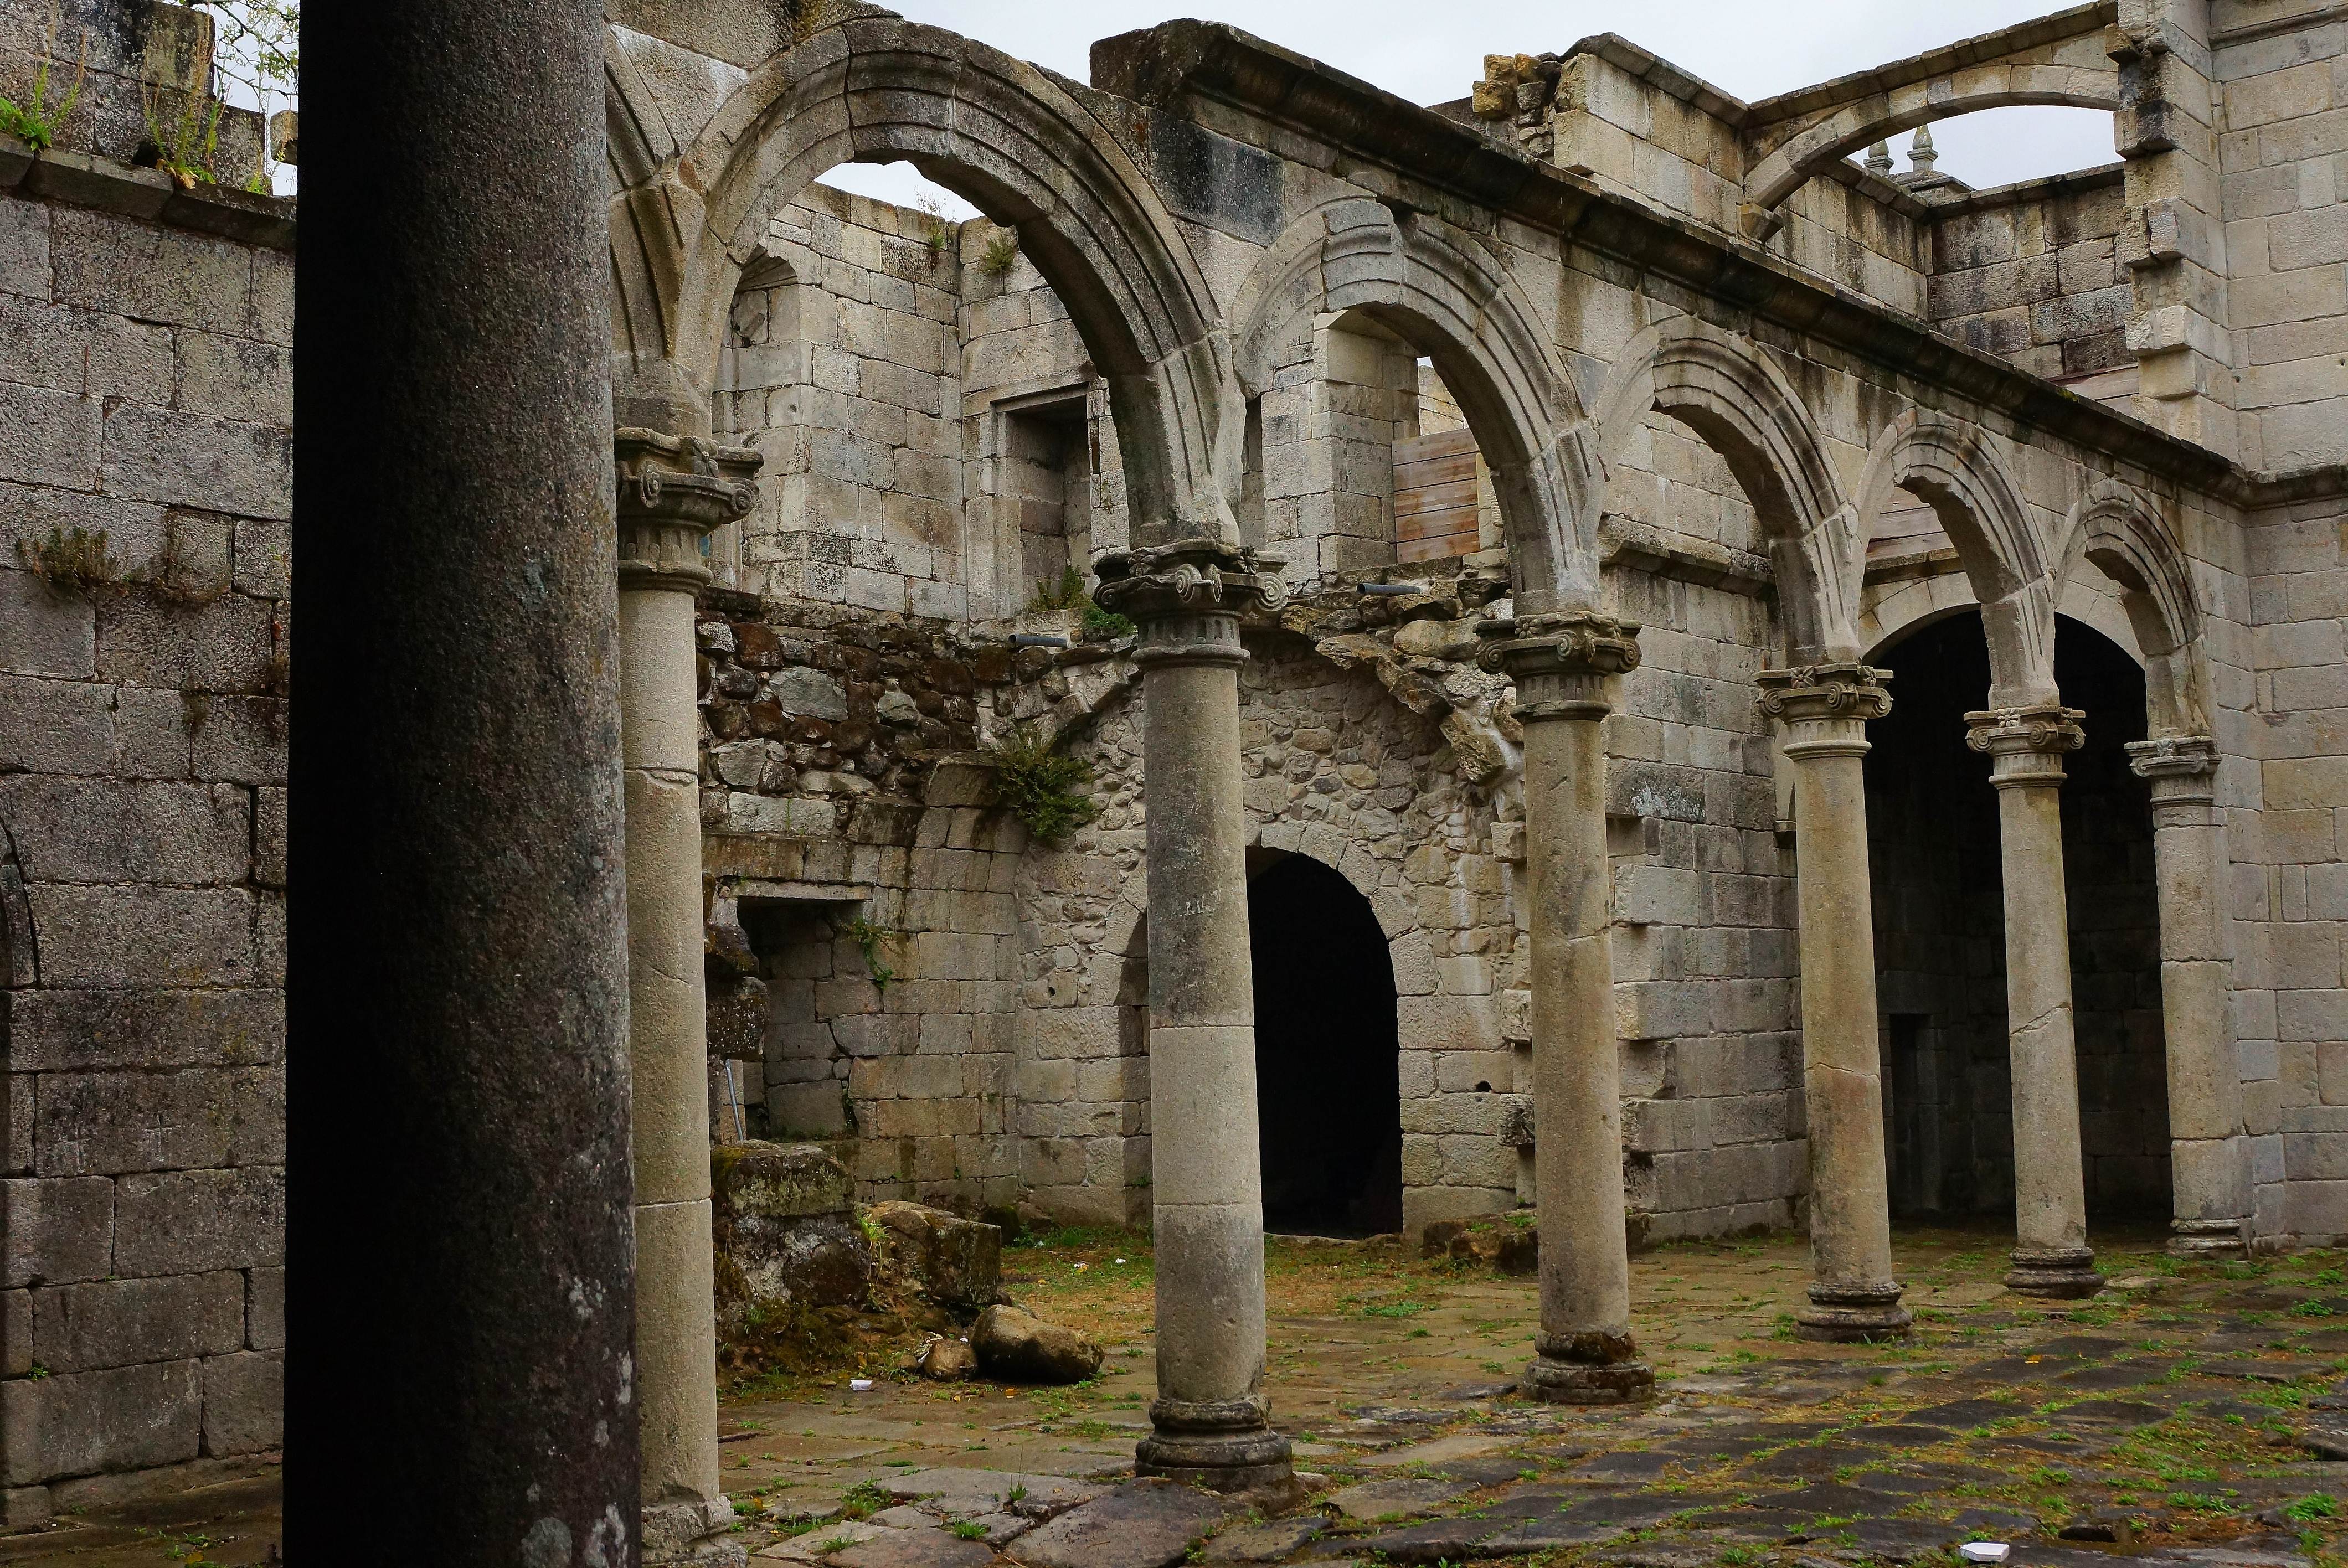
landscape, architecture, building, photo, arch, place of worship, spain, ruins, monastery, galicia, history, paisajes, arcade, abbey, a77, middle ages, espana, melon, g, ggl1, gaby1, xovesphoto, ourense, orense, xelodegalicia, sonya77v, sonyslta77v, monasteriosantamar ademel n, gabrielcoru a, ancient history, ancient roman architecture